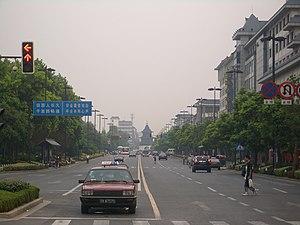
Le district de Guangling est une subdivision administrative de la province du Jiangsu en Chine. Il est placé sous la juridiction de la ville-préfecture de Yangzhou.